Płock

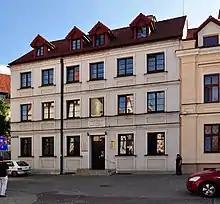
Divine Mercy Sanctuary

Various Polish films were shot in Płock, including "Satan from the Seventh Grade", "The Scar", ', ', as well as the 1960s TV series "Stawka większa niż życie".